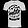
Label: T - shirt / top